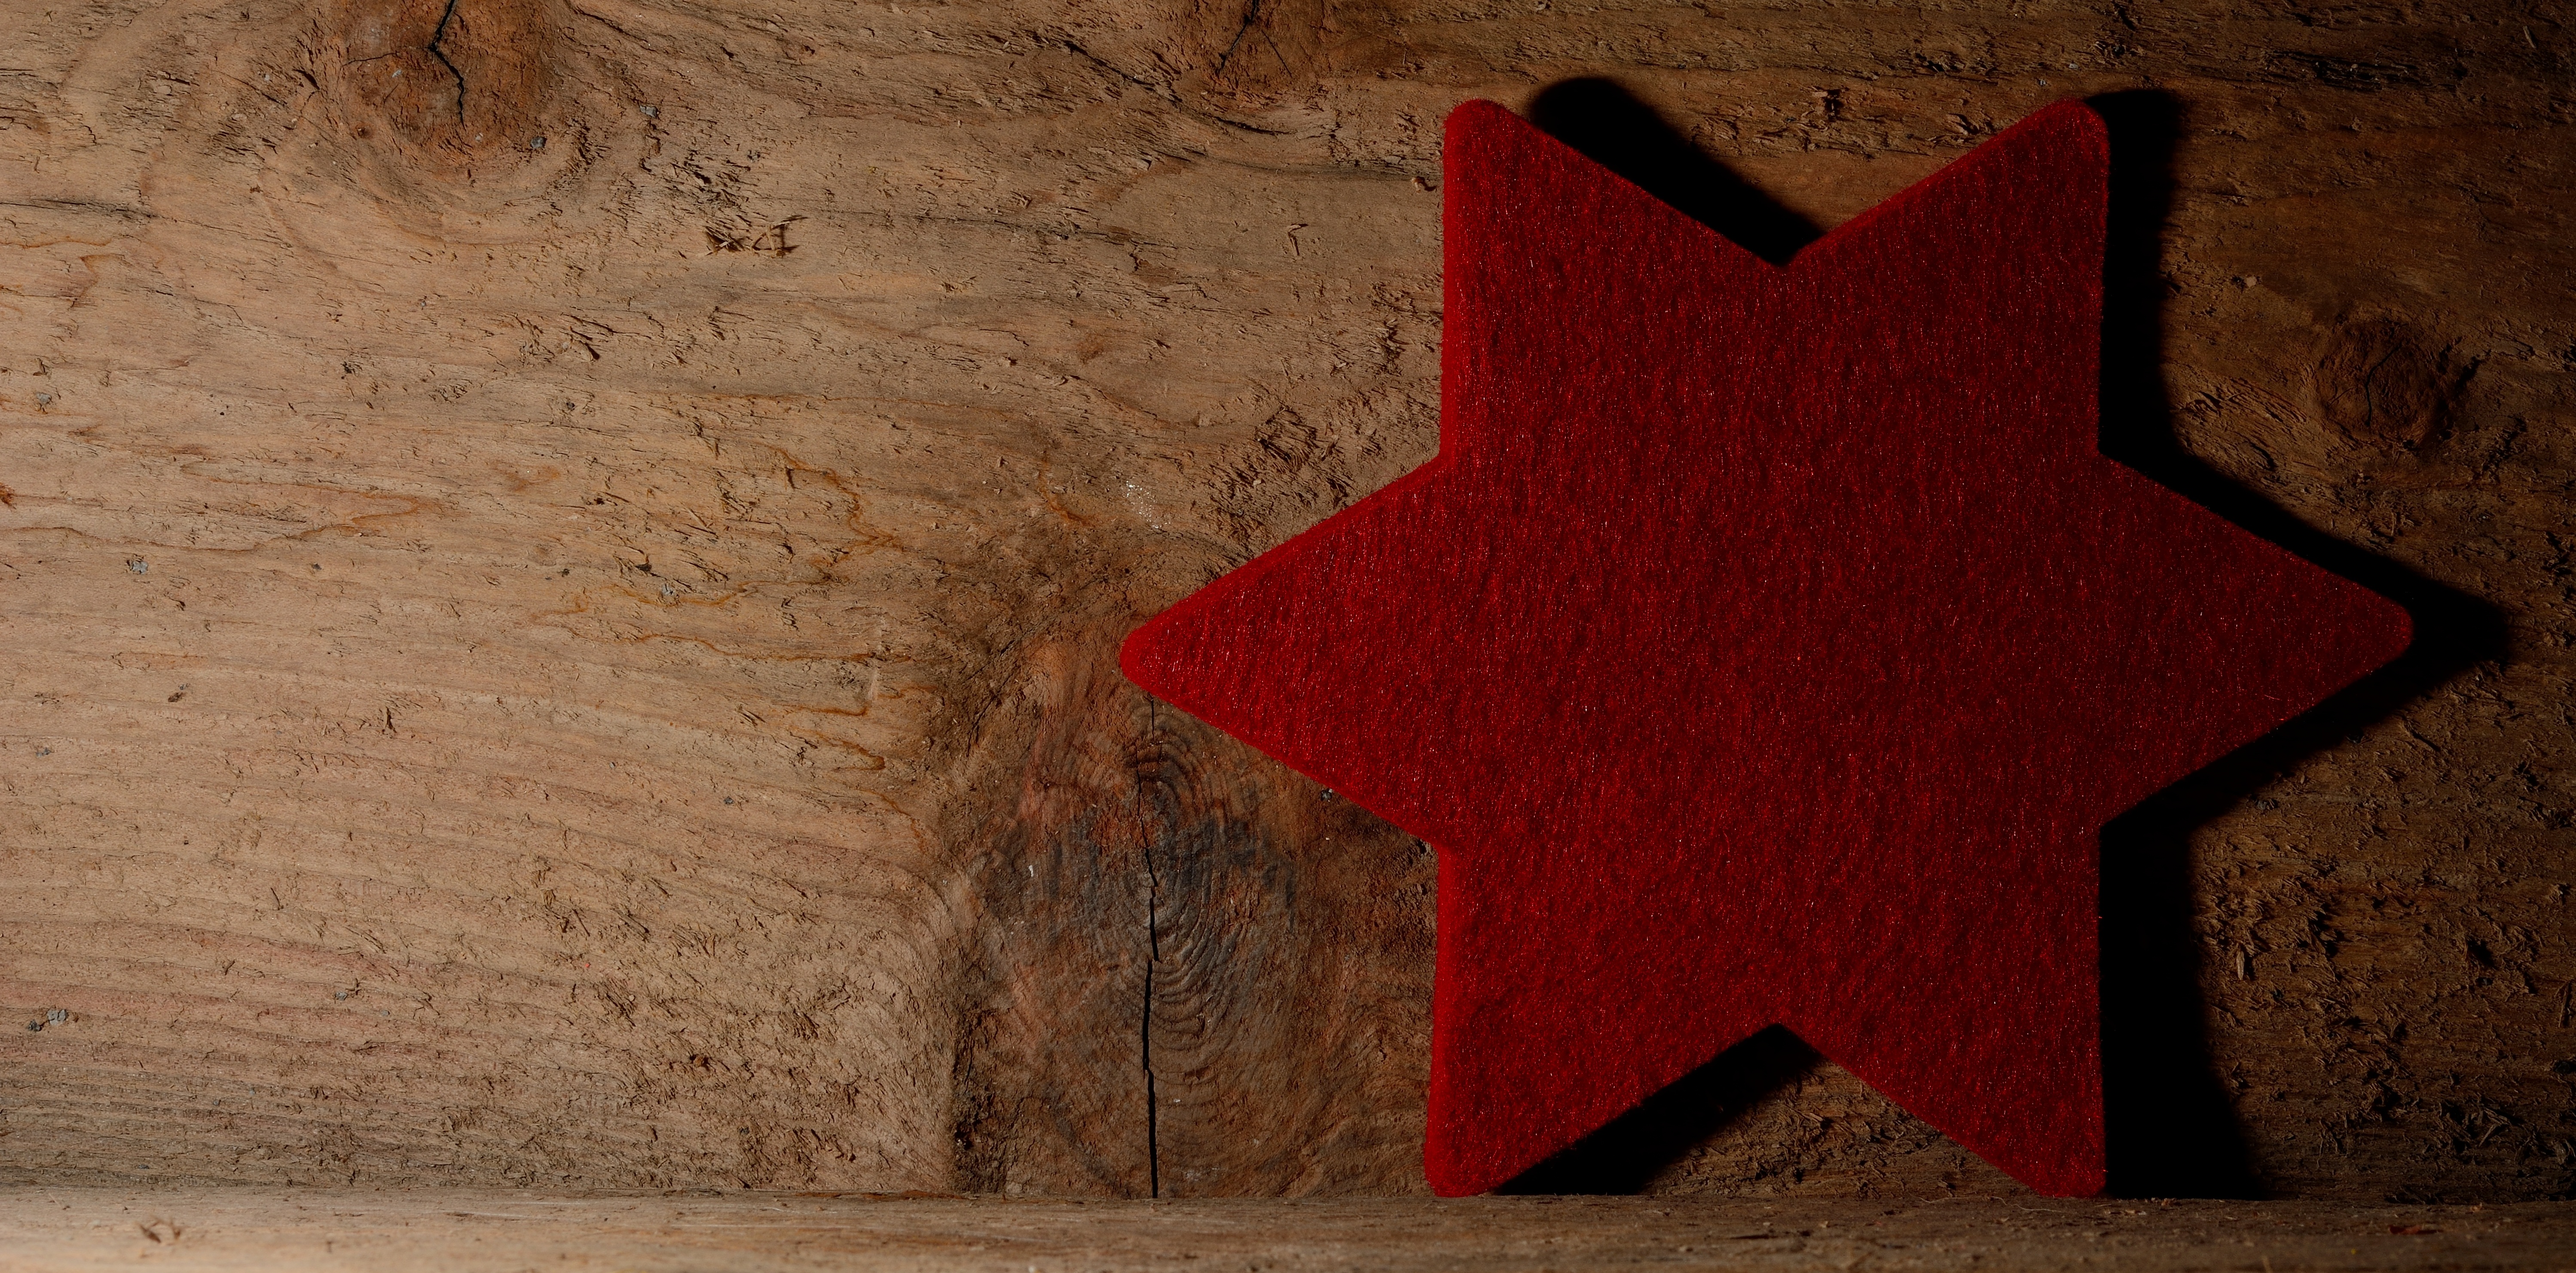
wood, star, texture, leaf, number, wall, red, color, christmas, deco, background, symmetry